Otto Elfving

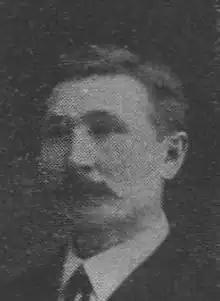

Otto Wilhelm Elfving (12 April 1874 in Turku – 14 October 1944) was a Finnish metal worker and politician. He was a member of the Parliament of Finland from 1919 to 1922 and again from 1926 to 1927, representing the Social Democratic Party of Finland (SDP).